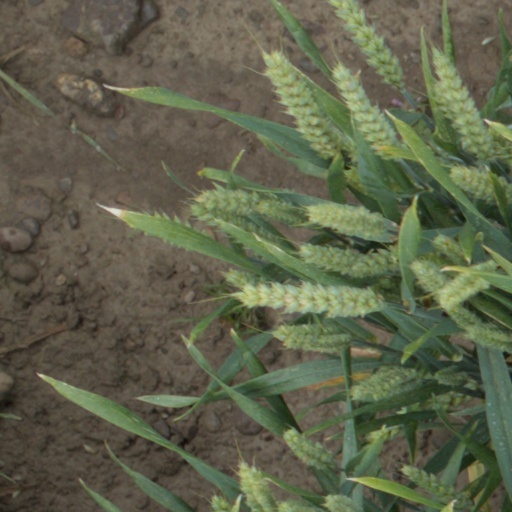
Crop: wheat